Mrs. Puff

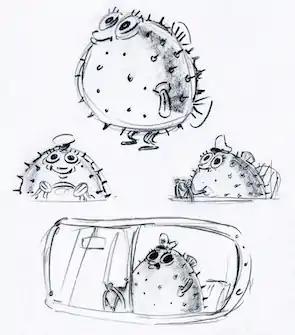
Early drawings of Mrs. Puff by Stephen Hillenburg

Mrs. Puff was conceived and designed by series creator Stephen Hillenburg. She was the last of the main "SpongeBob" characters to be designed, since she was not conceptualized until after Hillenburg had already completed the show bible. The June 2003 issue of "Nickelodeon Magazine" states that when Hillenburg pitched "SpongeBob" to Nickelodeon, he "had yet to come up with the idea that Mrs. Puff and SpongeBob would be on an endless quest to get SpongeBob a driver's license". Thus, some early development artwork for the show depicted SpongeBob driving submarine-esque vehicles with ease.